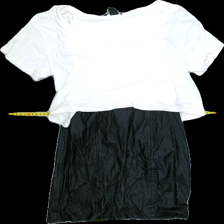
View: front
Type: Dress
Category: Ladies
Brand: H&M
Colors: White, Black
Material: 100%viscose
Cut: Regular, C-collar
Size: 36
Season: Summer
Trend: Leather
Stains: Minor
Smell: Minor
Price range: <50
Recommended usage: Export